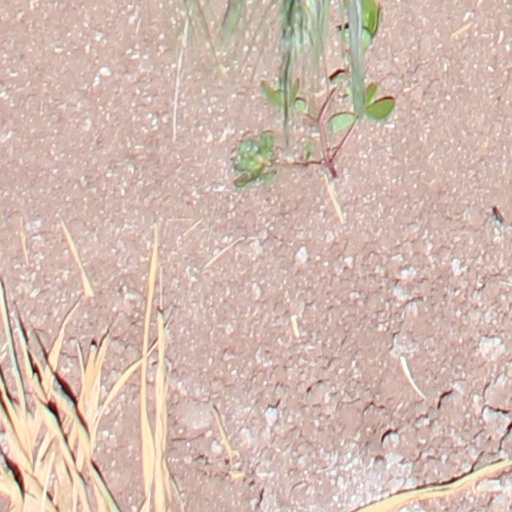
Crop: wheat